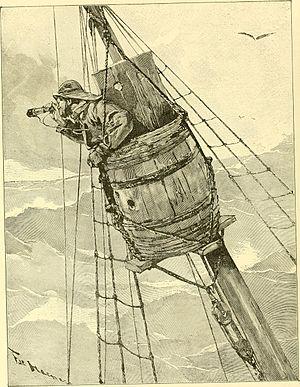
Un nid-de-pie ou vigie est une partie d'un navire située au sommet du plus haut des mâts afin d'être un poste d'observation privilégié pour les guetteurs.
Un baleinier est un navire utilisé pour la chasse à la baleine, équipé pour la capture et le traitement de la chair en huile notamment. Le mot désigne aussi un membre de l'équipage d'un tel navire.